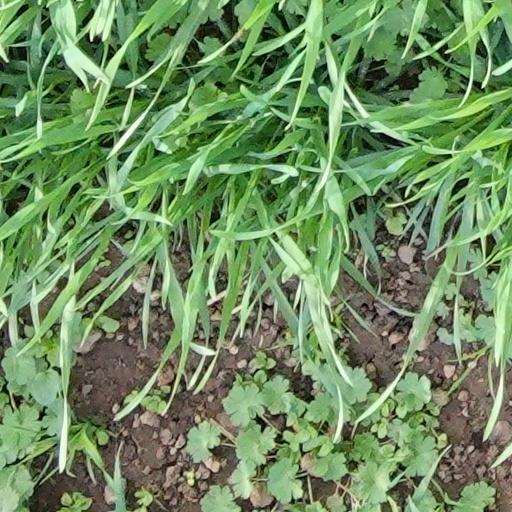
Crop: wheat